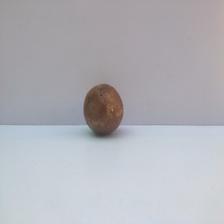
Size: Spoiled